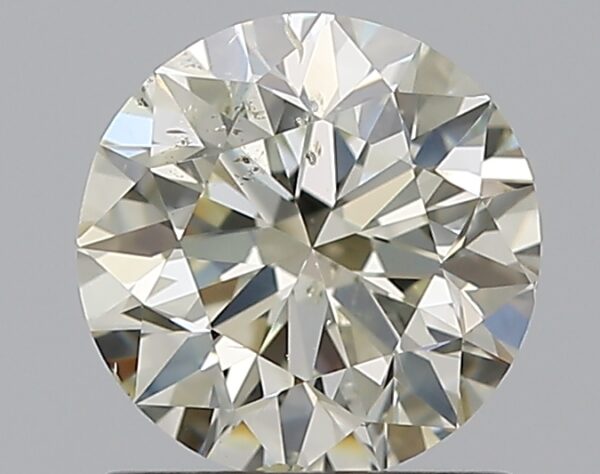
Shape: round
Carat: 1
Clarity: SI2
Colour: M
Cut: VG
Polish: EX
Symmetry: VG
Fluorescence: F
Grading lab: GIA
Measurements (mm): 6.23 x 6.32 x 4.05